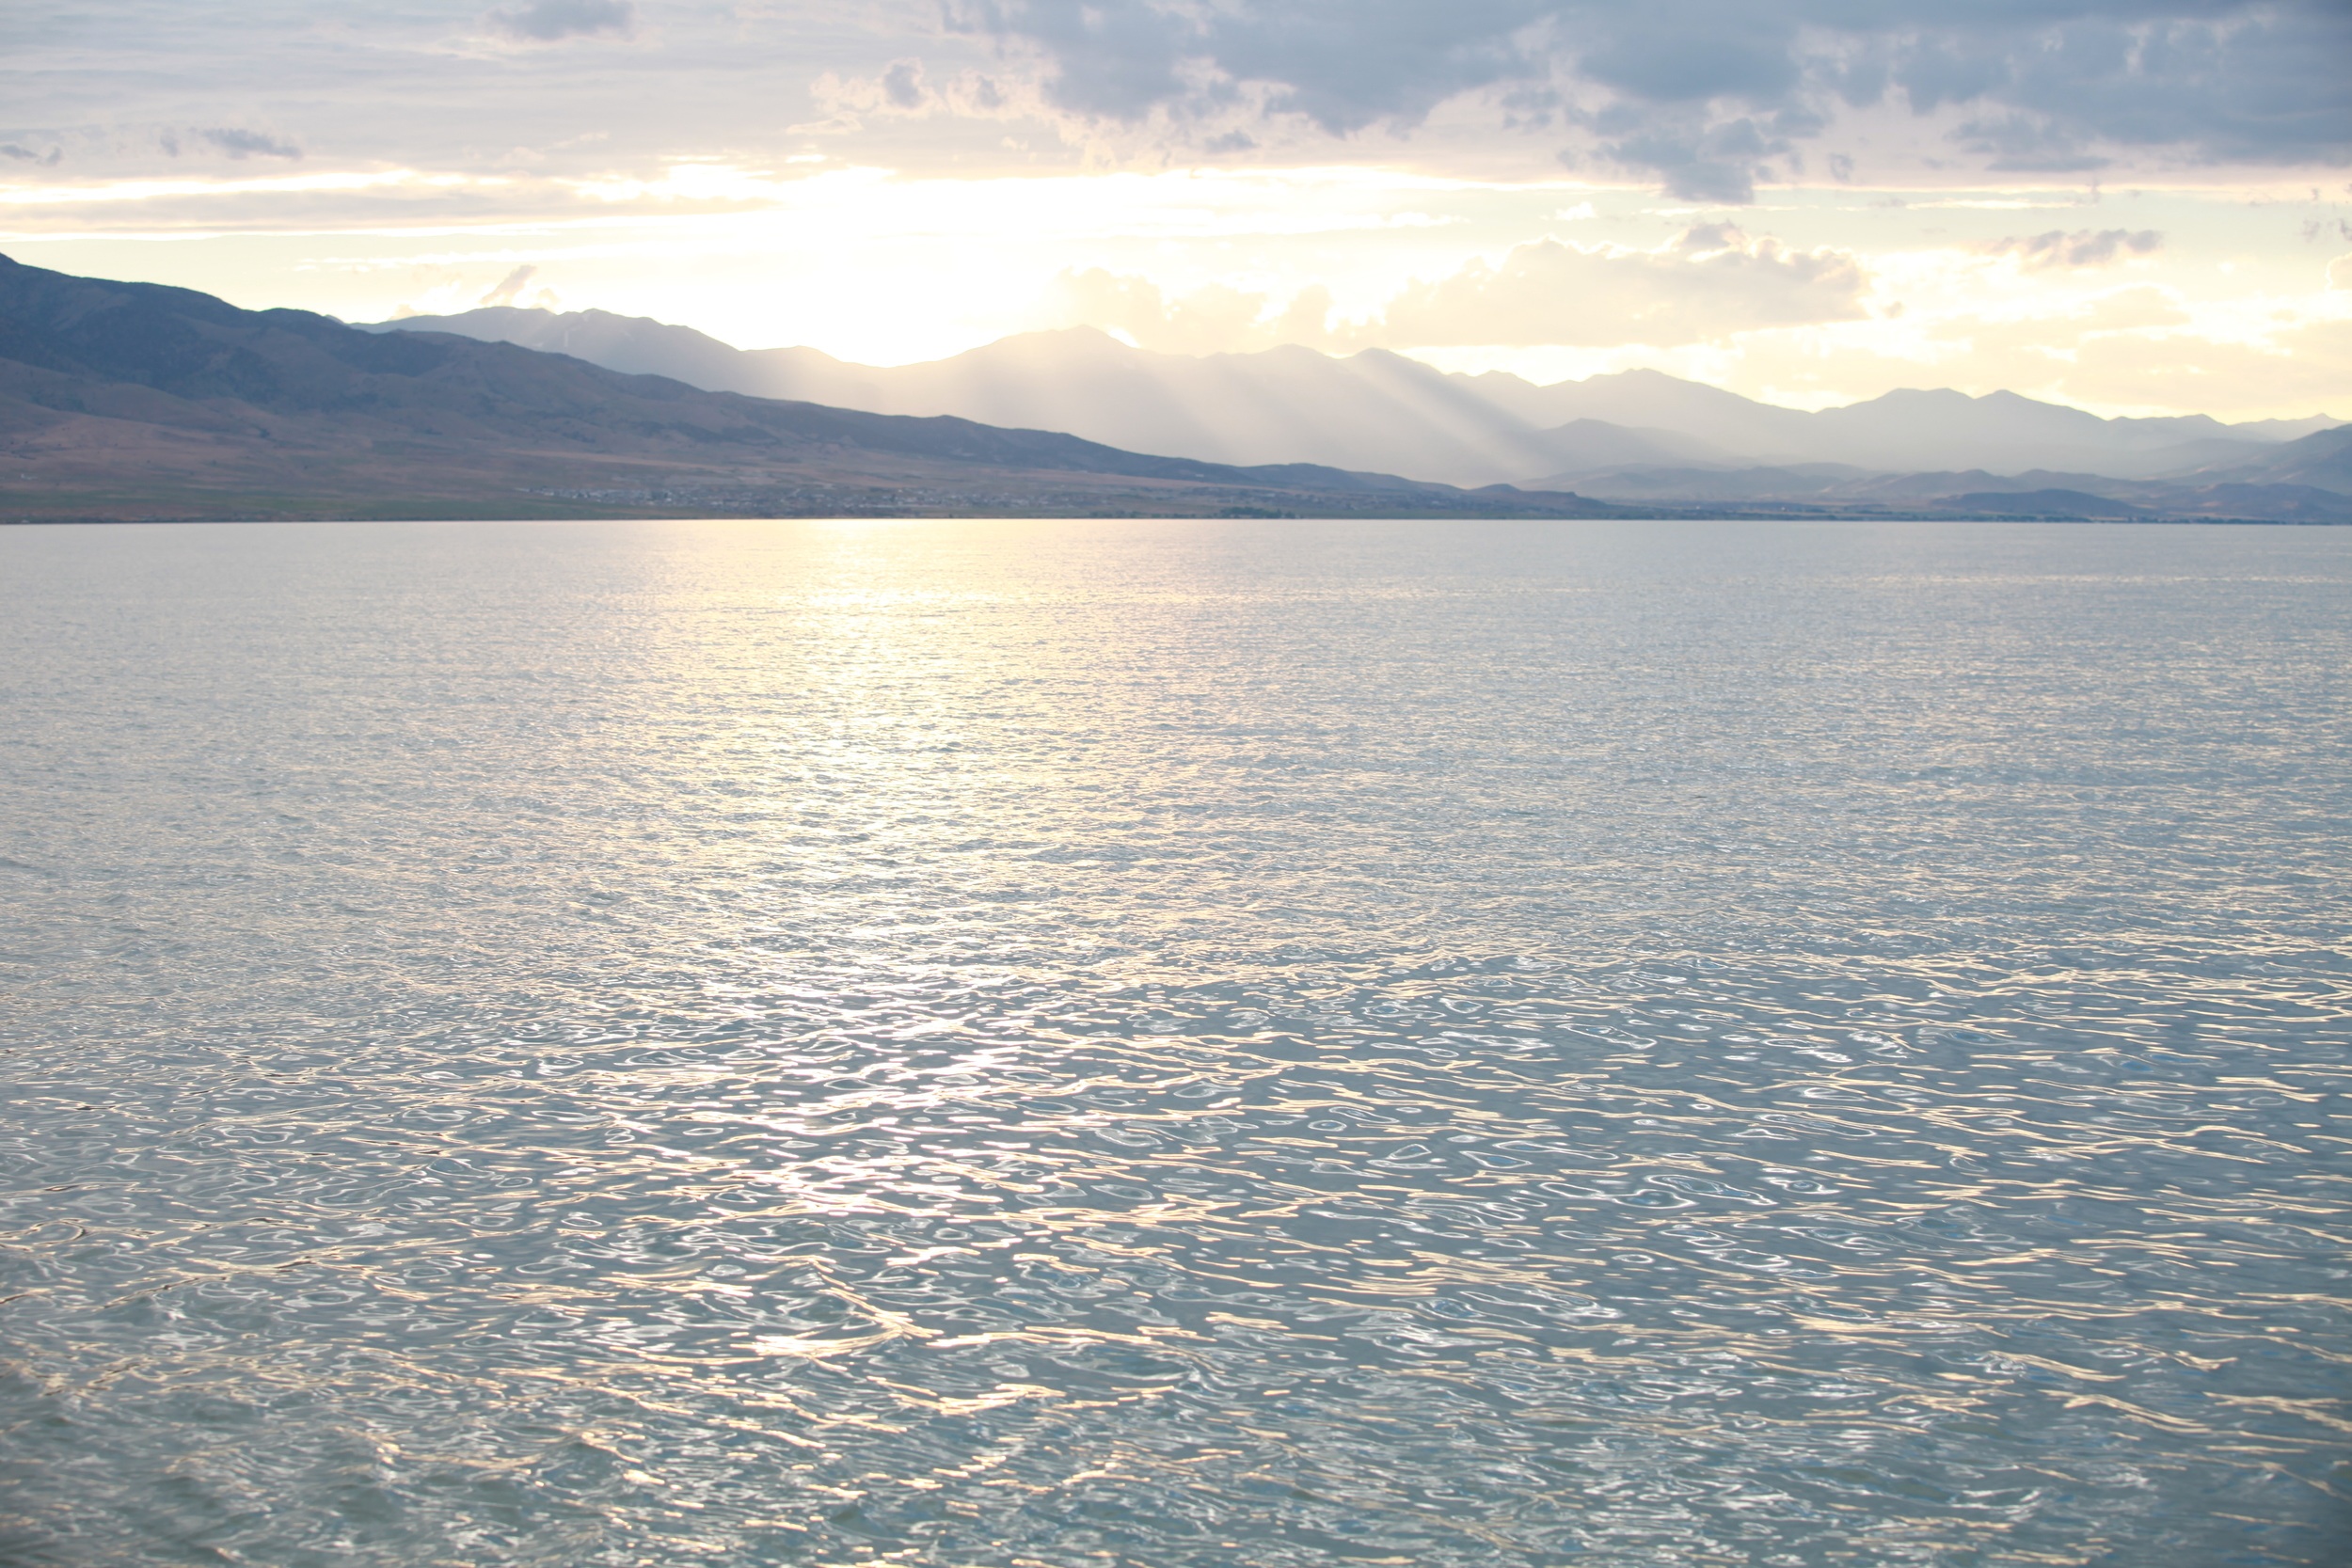
sea, coast, ocean, horizon, mountain, cloud, sky, sunlight, shore, lake, reflection, bay, reservoir, body of water, loch, arctic ocean